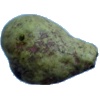
Label: pear_stone